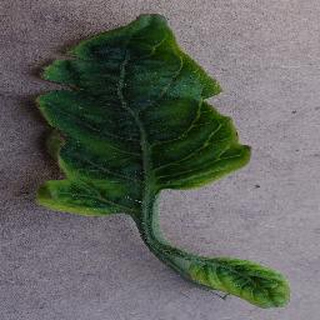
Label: tomato_yellow_leaf_curl_virus